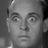
Emotion: surprise